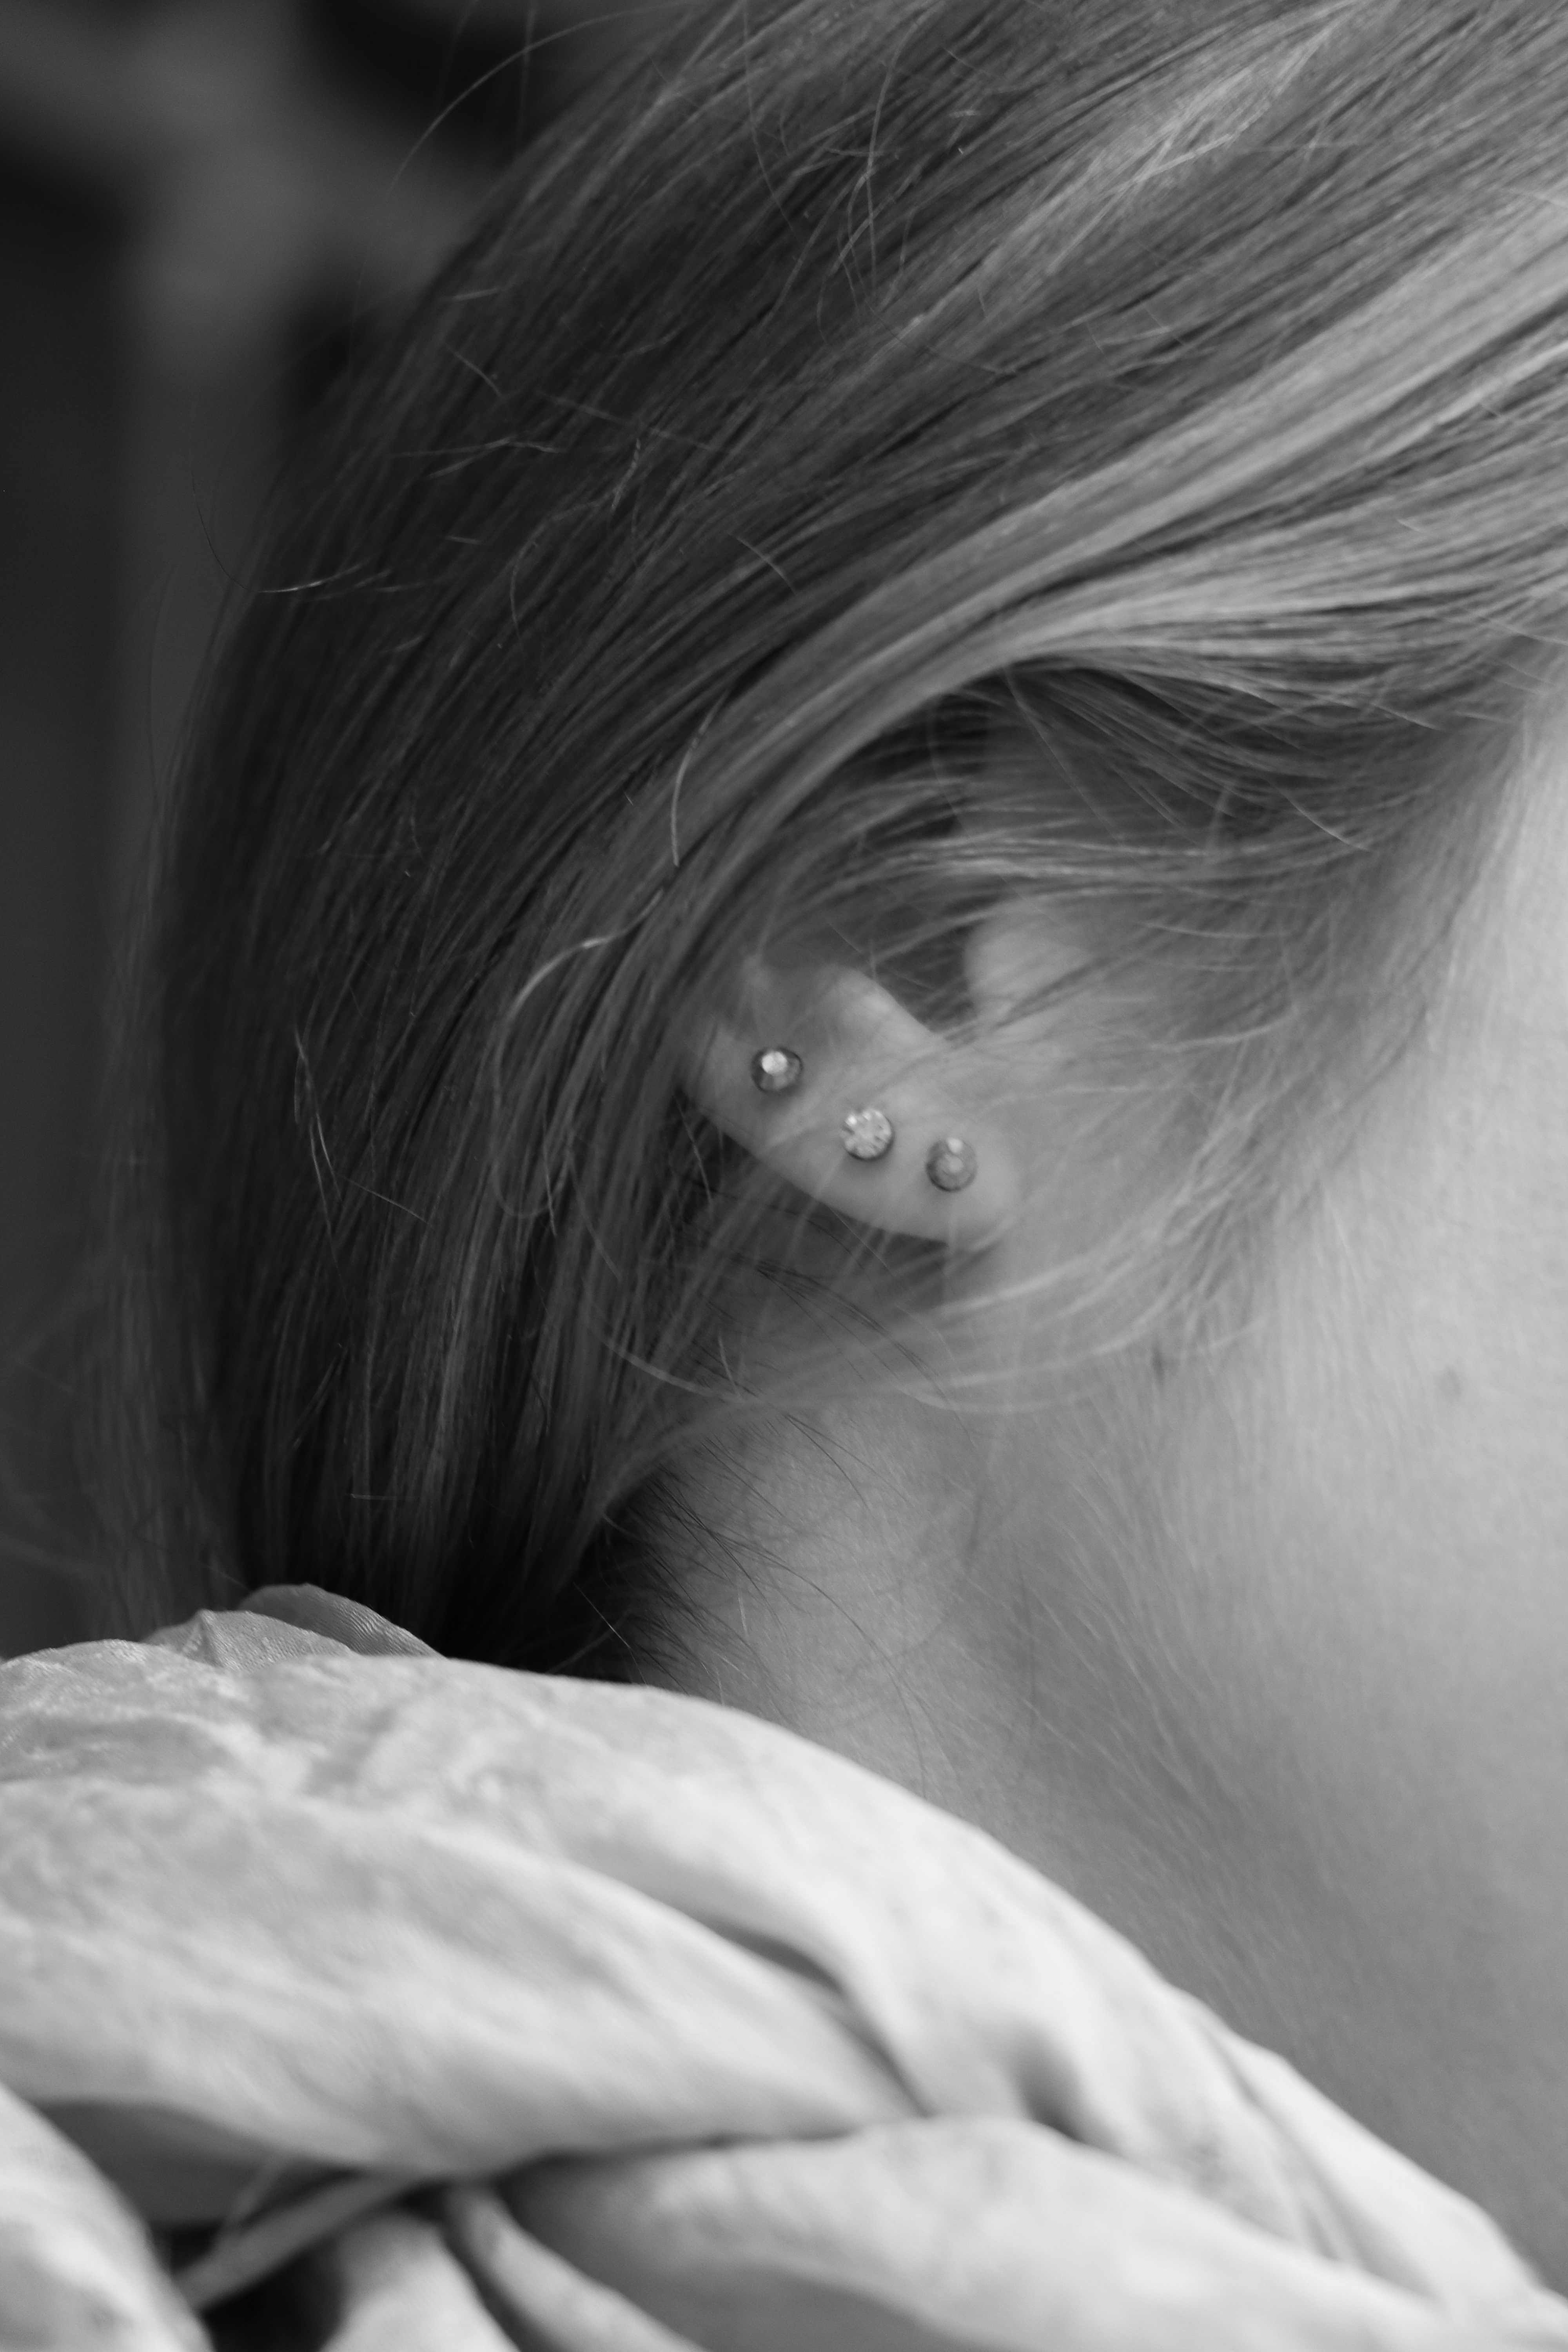
hand, black and white, girl, woman, white, photography, female, portrait, model, black, ear, monochrome, close up, human body, earring, face, drawing, eye, head, skin, details, beauty, beautiful, organ, young woman, emotion, interaction, sense, monochrome photography, portrait photography, art model